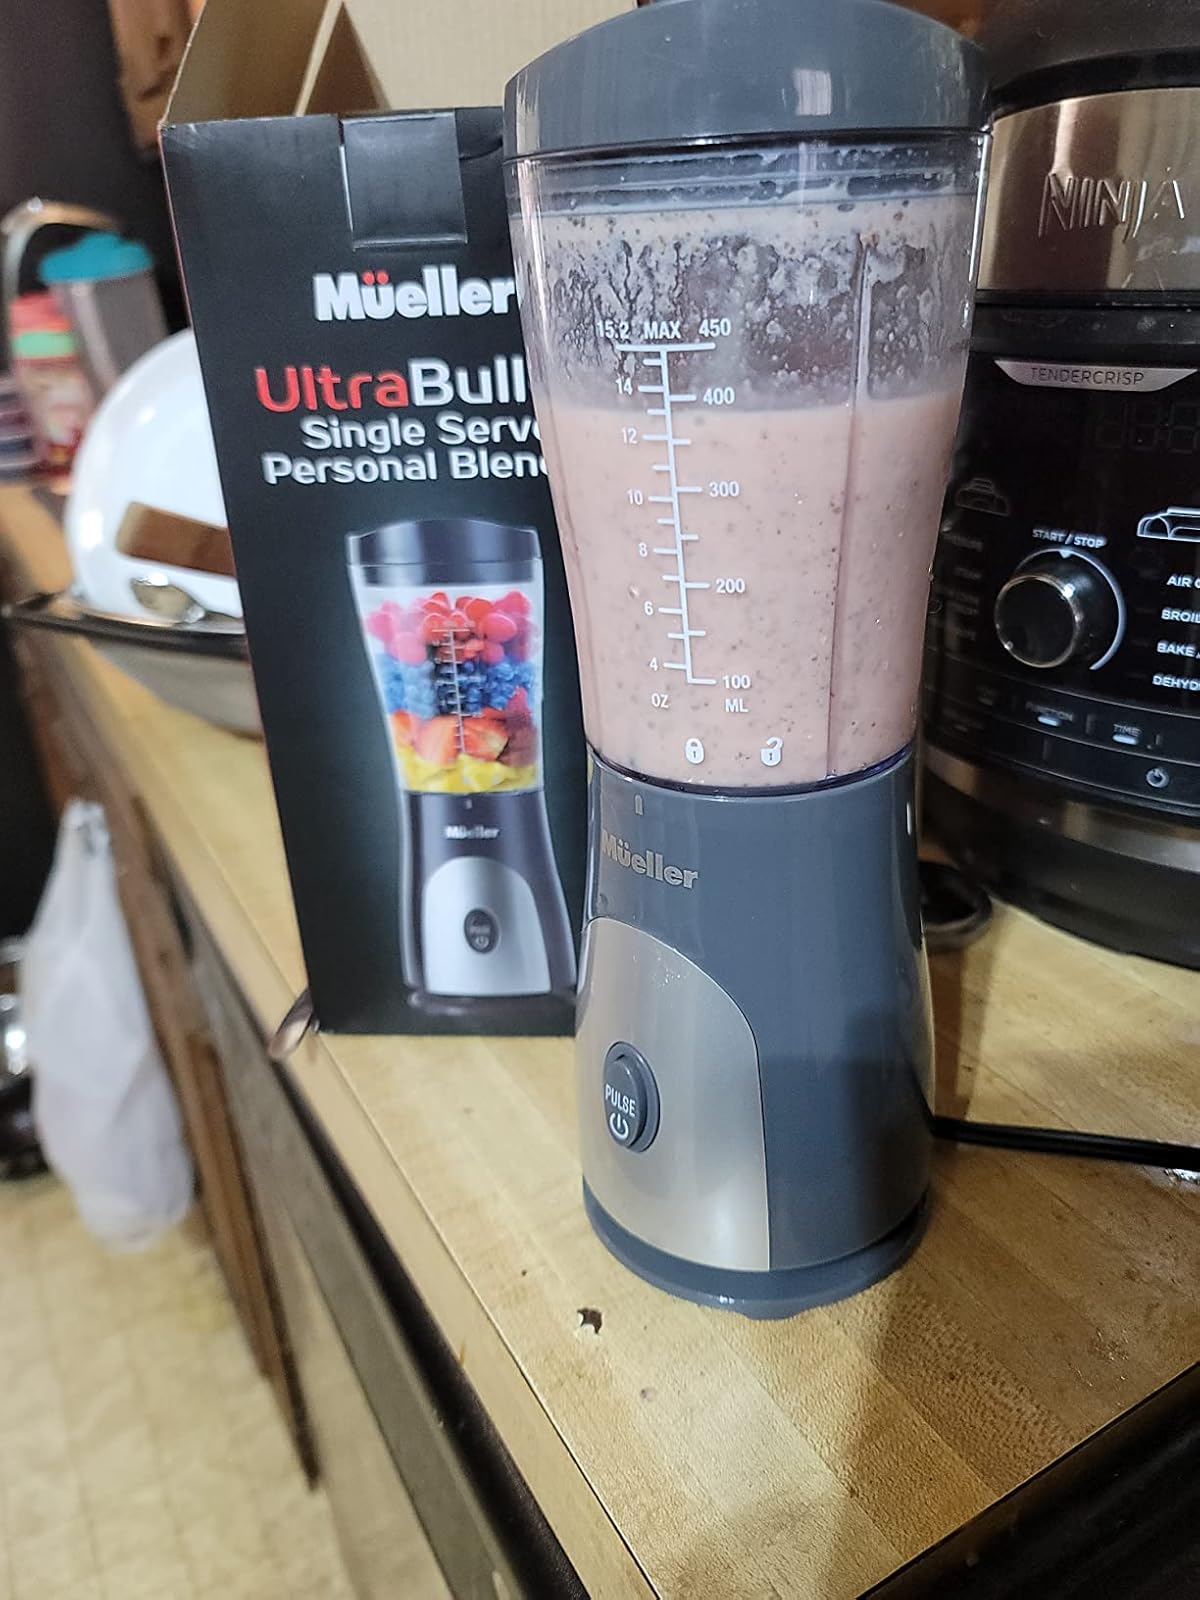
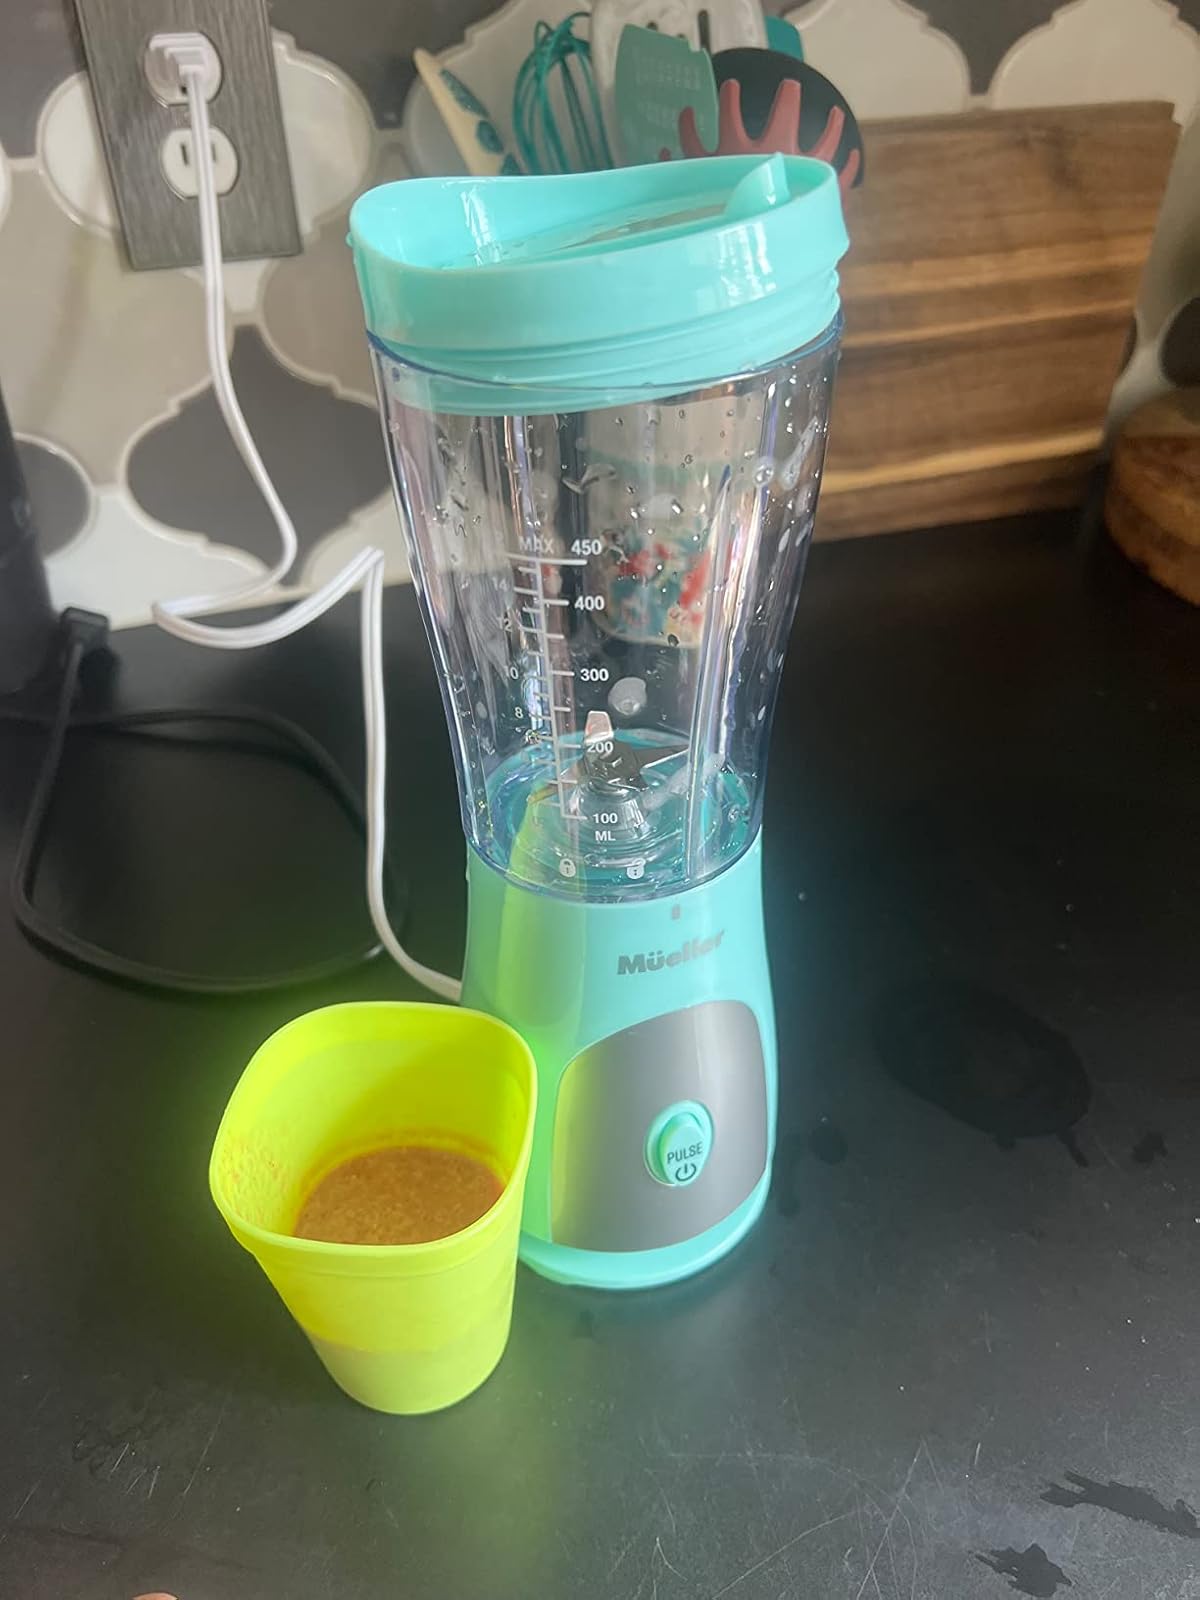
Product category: items_blender
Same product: no